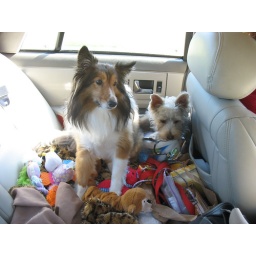
My mom's dogs, being spoiled in the car on a road trip. They got the whole back seat!